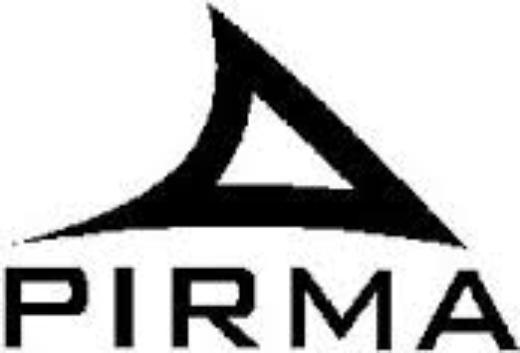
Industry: Clothes